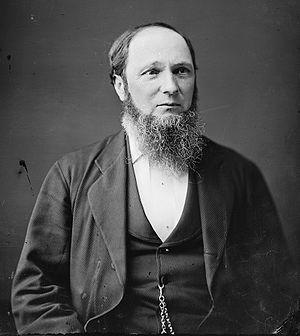
Le Postmaster General des États-Unis est le chef de l'United States Postal Service, le service postal américain. Cette fonction existait déjà avant la rédaction de la Constitution américaine et la Déclaration d'indépendance. Depuis le 16 juin 2020 le poste est occupé par Louis DeJoy.
James William Marshall, né le 14 août 1822 à Wilson et mort le 5 février 1910 à Washington, est un homme politique américain. Membre du Parti républicain, il est Postmaster General des États-Unis en 1874 dans l'administration du président Ulysses S. Grant.